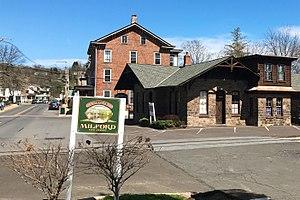
Milford est une municipalité américaine située dans le comté de Hunterdon au New Jersey.